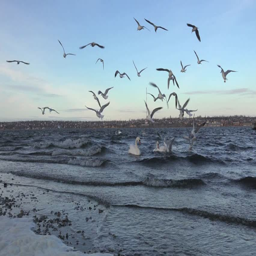
seagulls slow motion flying over the waves of the river , many flock